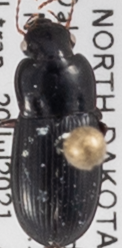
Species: Harpalus somnulentus
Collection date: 2021-07-20
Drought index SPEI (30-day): -1.25
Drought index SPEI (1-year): -2.09
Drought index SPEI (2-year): -0.82